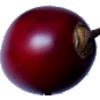
Label: tamarillo